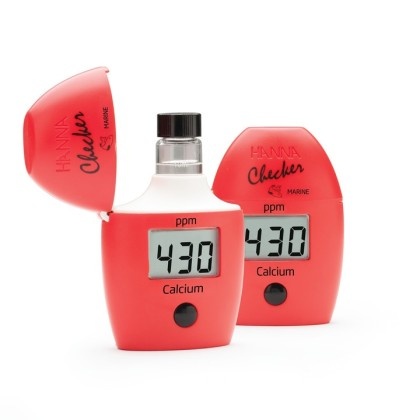
HANNA - Checker Calcium HI-758
Produktinformationen "HI758 Checker HC ® - Calcium in Meerwasser" Die Mini-Photometer CHECKER® HC bieten eine interessante Alternative zwischen einfachen chemischen Test-Kits und kompakten Messgeräten. Die handlichen Photometer verbinden Präzision mit einem erschwinglichen Preis und lassen sich durch ihr großes LCD und nur einem Knopf sehr leicht bedienen. Die automatische Abschaltfunktion sorgt für eine möglichst lange Batterielebensdauer. Das Modell HI758 misst Calcium in Salzwasser von 200 bis 600 mg/L. - leichtes (64 g) Gehäuse, handliche Größe - sehr einfache Bedienung über nur eine Taste - schnelle und präzise Messergebnisse - großes, leicht ablesbares LCD - Abschaltautomatik - guter Preis Lieferumfang: Gerät inkl. 2 Messküvetten mit Deckel, Reagenzien für 25 Tests, 100 µL Pipette, Spritze mit Spitze, Plastikpipette, Batterie und Bedienungsanleitung.
Brand: Hanna
Category: Business & Industrial > Science & Laboratory > Laboratory Equipment > Spectrometers > Fluorescence Spectrometers